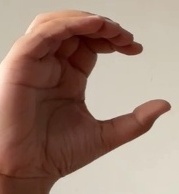
ASL sign: C